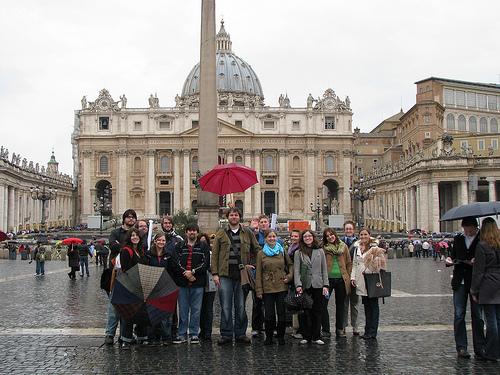
Weather: rain or strom